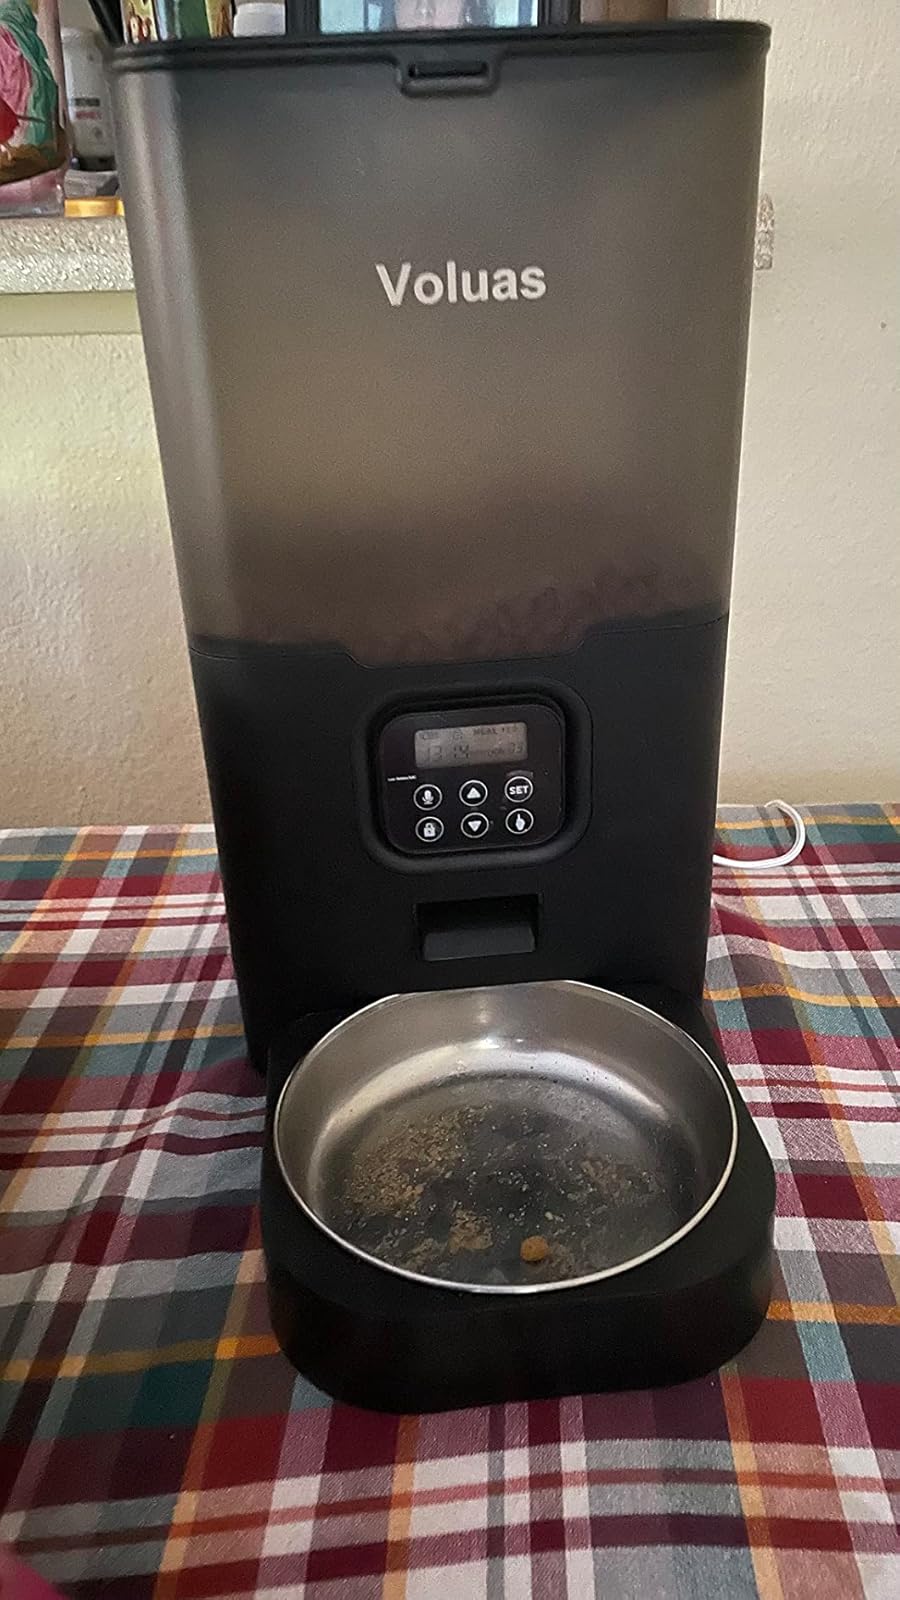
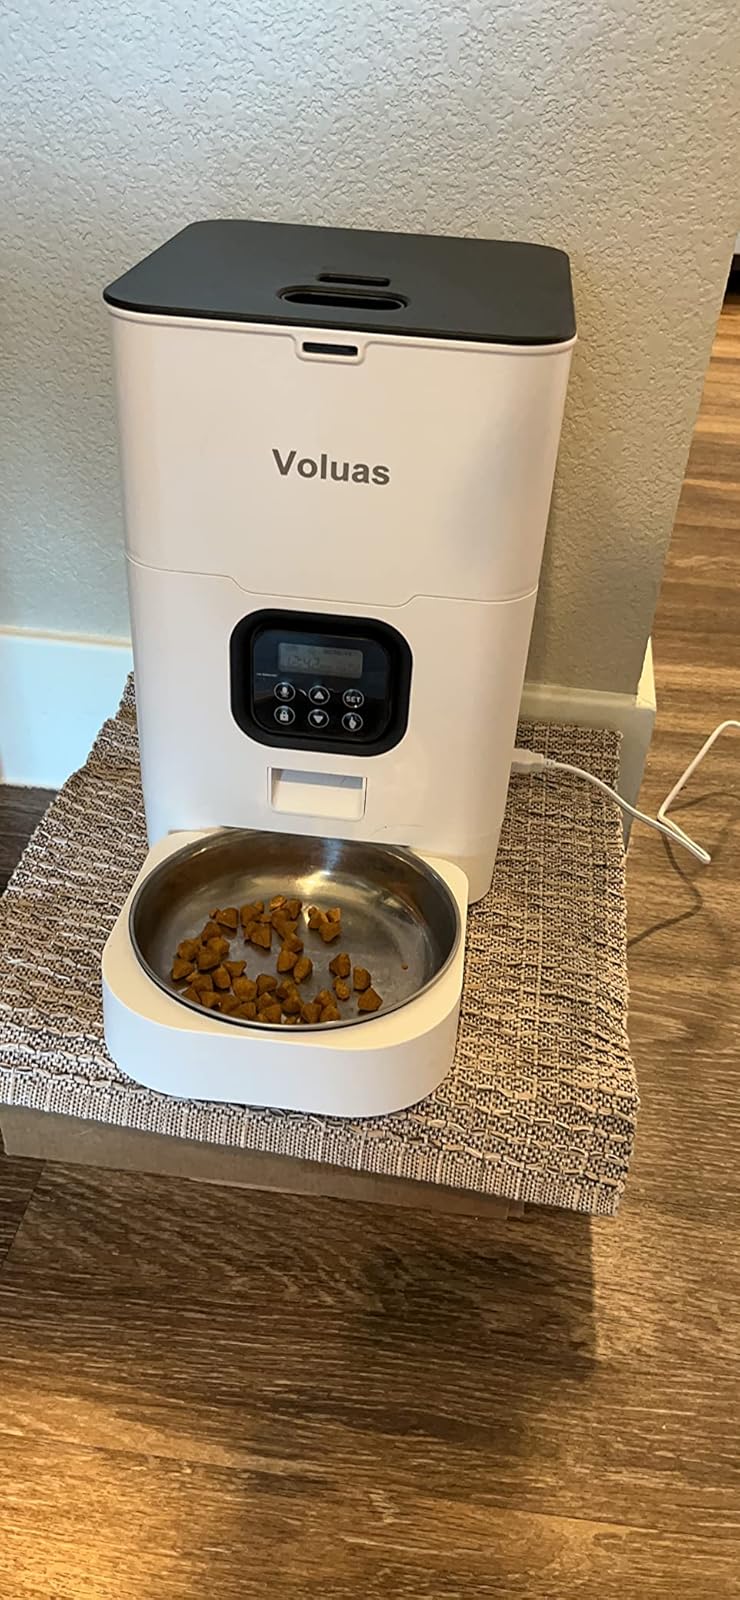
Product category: items_feeder
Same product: no